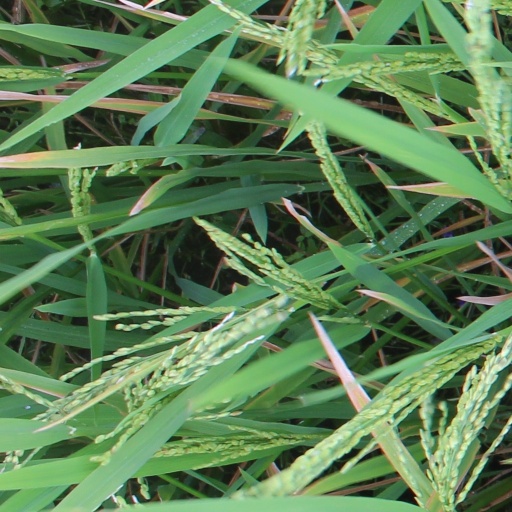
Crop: rice